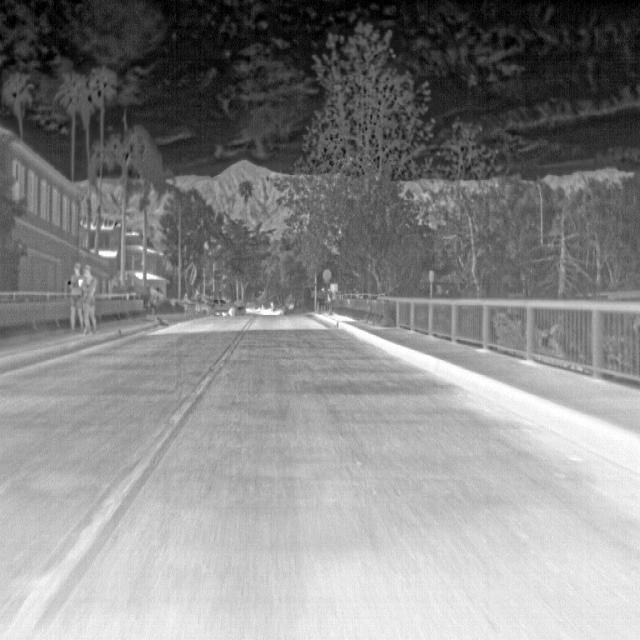
Detected objects:
label: person
label: person